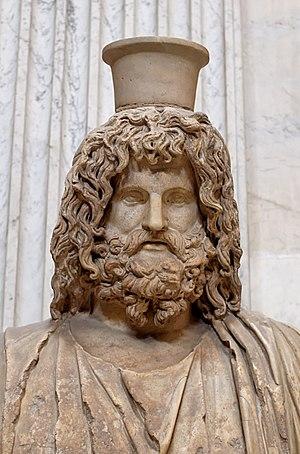
Buste de Sérapis. Marbre, copie romaine d'un original grec du IVe siècle av. J.-C. qui se trouvait dans le Sérapéion d'Alexandrie. Italiano: Busto di Serapide esposto nella ""Sala Rotonda"" del Museo Pio-Clementino, in Vaticano, rinvenuto nel 1771 sull'area della cosiddetta ""Villa di Gallieno"", con integrazioni moderne (specie per il canestro sopra il capo). Marmo, copia romana del secolo II d.C. di un originale greco del 320/310 a.C., scolpito da Bryaxis, che costituiva la statua del culto nel Serapeo di Alessandria d'Egitto."